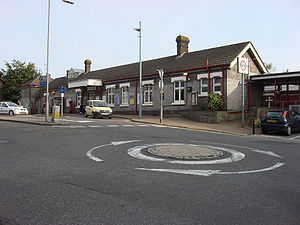
Metropolitan line / Stationer / Mod Amersham eller Chesham
Metropolitan line er en del af London Underground. Banen løber i øjeblikket fra Aldgate i City of London til Amersham i Buckinghamshire, med sidebaner til Uxbridge, Watford og Chesham, men før 1988 var Hammersmith & City line og East London line også markedsført som Metropolitan line. Banen er farvet magenta på netværkskortet og i andet marketing.